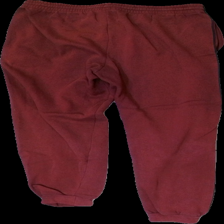
View: back
Type: Trousers
Category: Ladies
Brand: Not in the list
Material: 67% cotton 33% Polyester
Cut: Regular
Damage: hole
Damage location: middle center
Price range: <50
Recommended usage: Export
Description: Maroon sweatpants with grey stripe on side
Comment: washed out